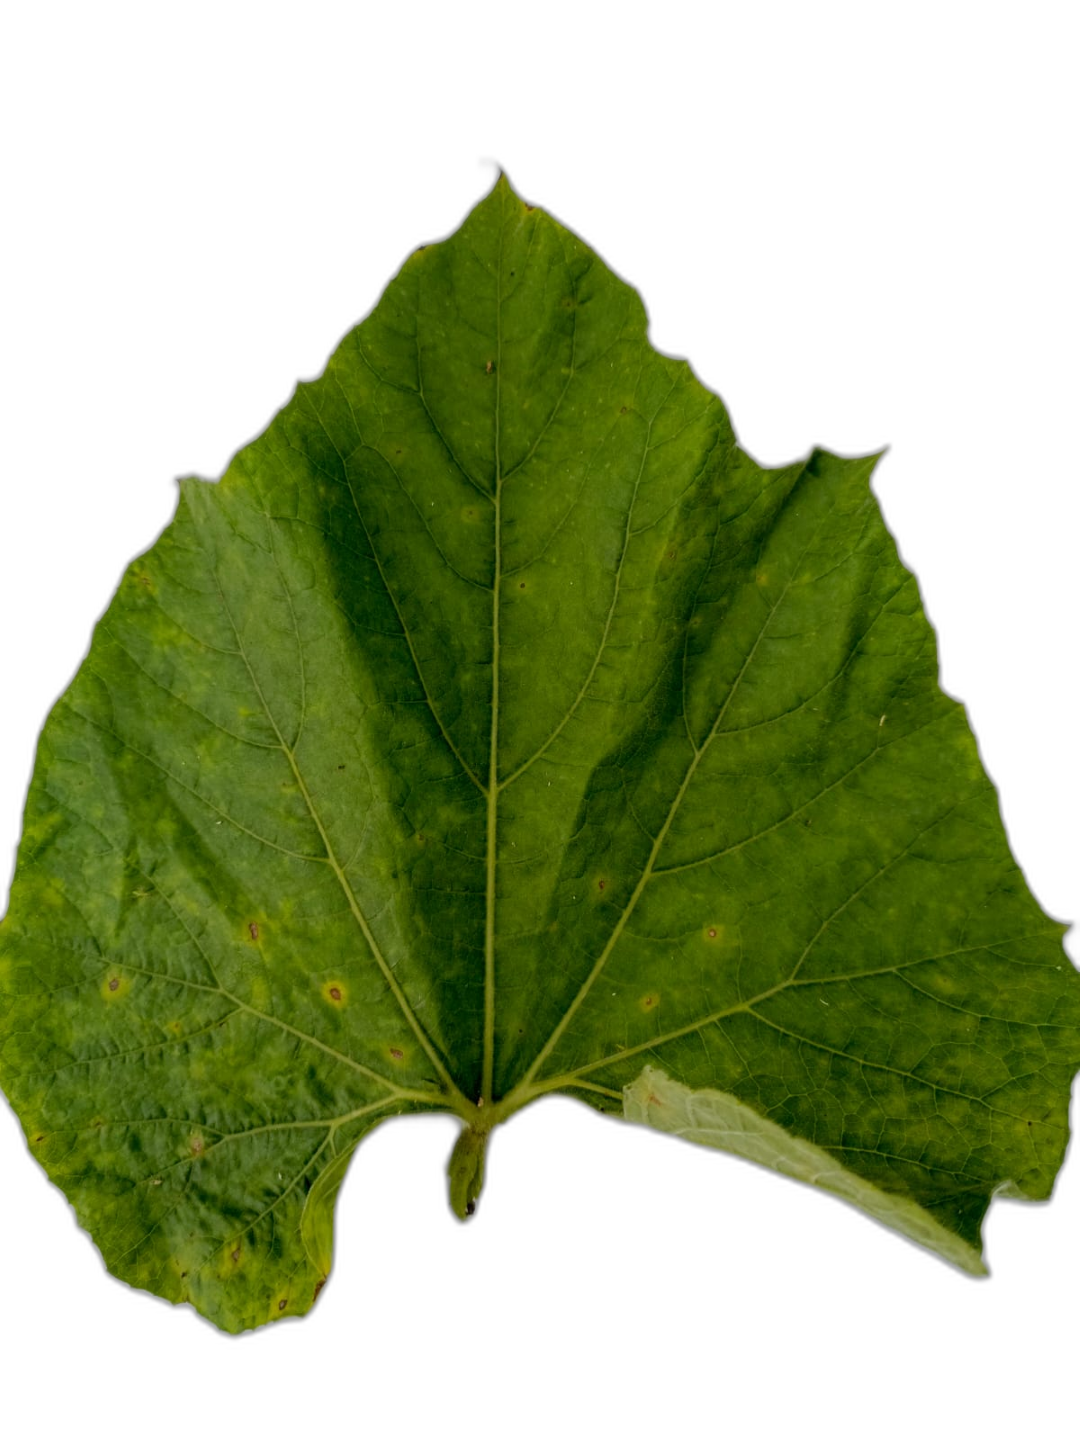
Crop: Bottle Gourd
Label: Alternaria_Leaf_Blight